Valdivian temperate forests

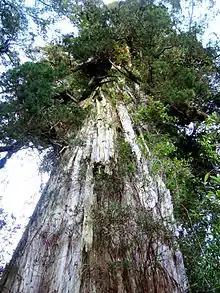
"Alerce"

Deciduous forests. At the northern end of the ecoregion are deciduous forests, dominated by deciduous species of southern beech, including "rauli" ("Nothofagus alpina") and "roble" ("N. obliqua"). This is a transitional zone to the Mediterranean-climate region to the north. It grows from 35 to 36º S latitude along Chilean Coast Range, where it is known as Maulino forest. "Nothofagus glauca" and "N. Alessandrii" are predominant trees in Maulino forest. Deciduous "Nothofagus" forests also grow along the Andes of central Chile as far north as 33º S latitude, from approximately 1,200 meters elevation up to the tree line at 2,400 meters elevation. A krummholz of "Nothofagus antarctica" and "N. pumilio" grows near the tree line. The southern limit of these forests is 38º S latitude. Tall coniferous pehuén monkey-puzzle trees ("Araucaria araucana") grow at the southern edge of the deciduous forests, from the coast at Nahuelbuta National Park to the Andes.